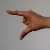
The image shows a hand gesture representing the letter 'Z' in Indian Sign Language.